Teddy Martínez

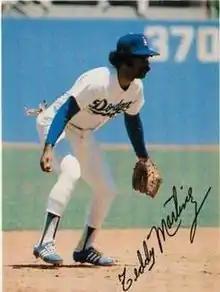

Teodoro Noel Martínez Encarnación (born December 10, 1947) is a Dominican former professional baseball infielder. He played in Major League Baseball (MLB) for the New York Mets, St. Louis Cardinals, Oakland Athletics, and Los Angeles Dodgers for nine seasons.